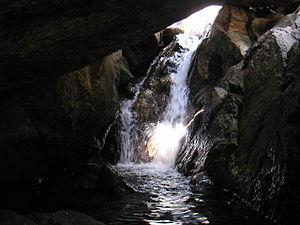
Les gorges de Colombières se situent à proximité du village de Colombières-sur-Orb dans l'Hérault, non loin des gorges d'Héric.